Woolworths Supermarkets

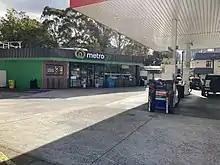

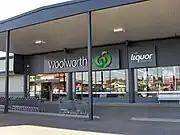
Woolworths supermarket and adjoining Woolworths Liquor in Temora, New South Wales

Woolworths Metro is a chain of small format grocery stores launched in 2013. The first store opened in Sydney, and the chain now has over 90 stores across Australia as of August 2023. Three of them are former Thomas Dux stores, while others are mostly placed within central business districts.